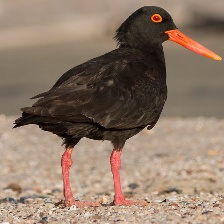
Species: AFRICAN OYSTER CATCHER
Scientific name: HAEMATOPUS MOQUINI
ImageNet parent category: oystercatcher